Railcar

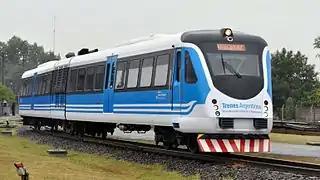
An Emepa Alerce on the Belgrano Norte line in Buenos Aires

William Bridges Adams built steam railcars at Bow, London in the 1840s. Many British railway companies tried steam rail motors but they were not very successful and were often replaced by push-pull trains. Sentinel Waggon Works was one British builder of steam railcars.